Bring me Sandwiches!!

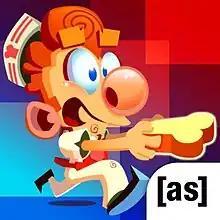
App icon

Bring me Sandwiches!! is a 2011 puzzle-platform game developed by Grumpyface Studios and published by Adult Swim Games for iOS. It was released on the iTunes Store on October 20, 2011. It was delisted on September 19, 2017.